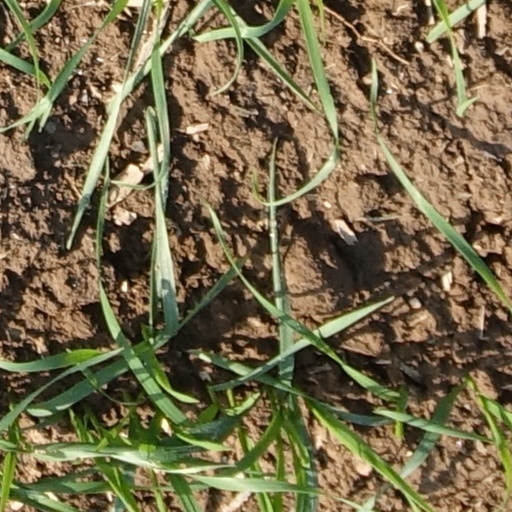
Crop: wheat